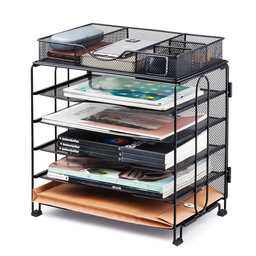
Label: paper